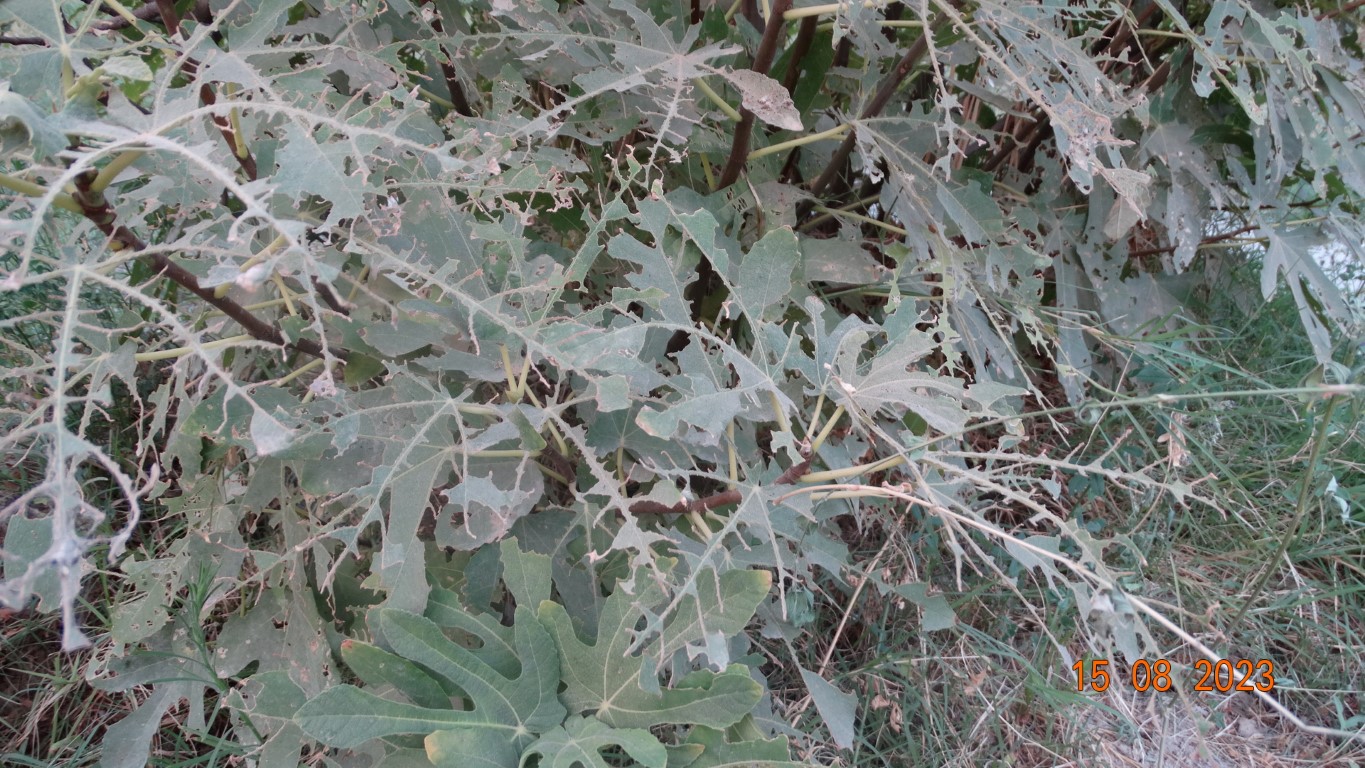
Label: infected